Friedemann Bechmann

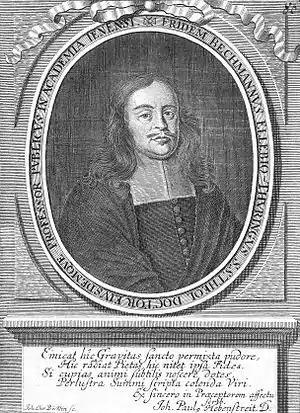

Friedemann Bechmann (26 May 1628 – 9 March 1703) was a German Lutheran theologian.